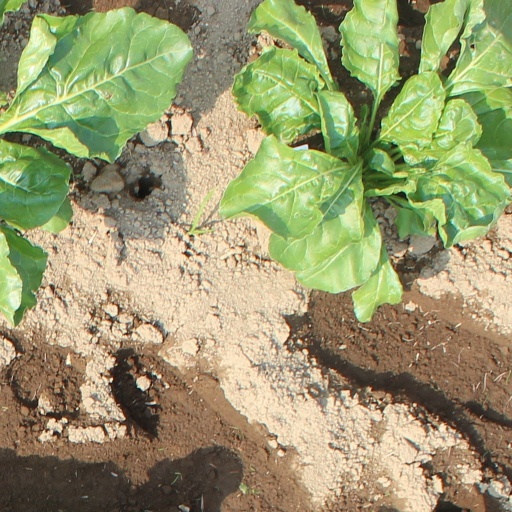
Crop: sugar beet